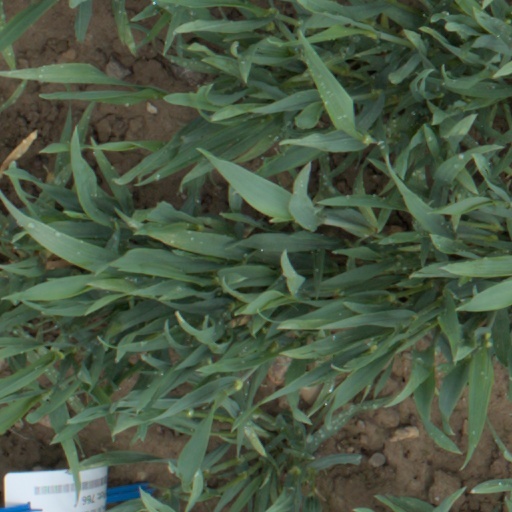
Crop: wheat